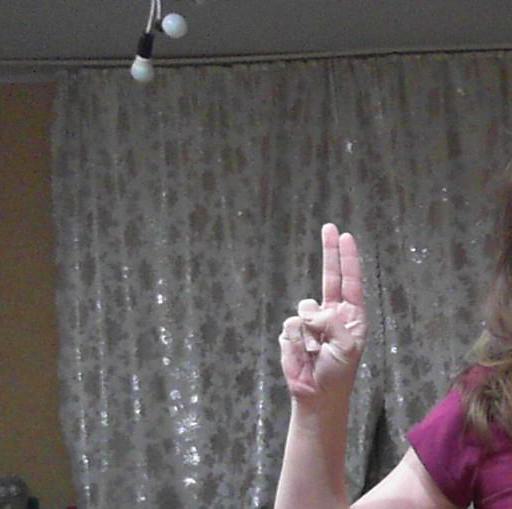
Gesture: two_up